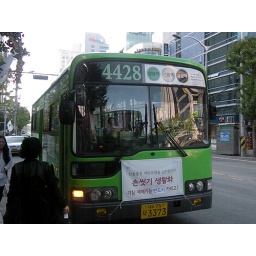
A typical green bus, running in greater Seoul area